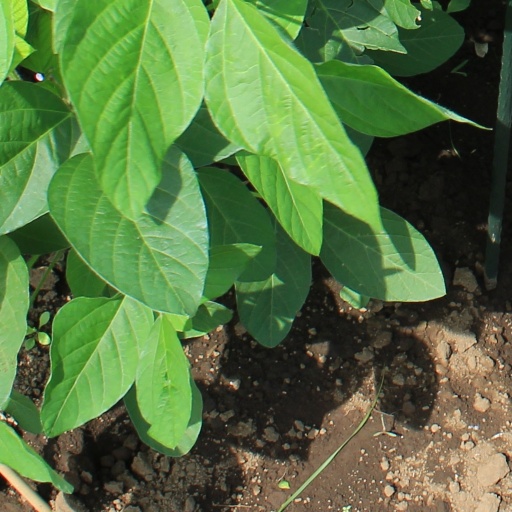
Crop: soybean